Samuel Augustus Fuller

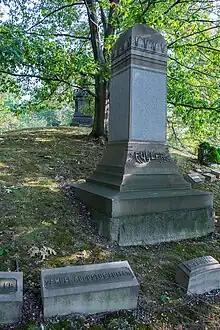
Grave of Samuel Augustus Fuller Sr. at Lake View Cemetery.

Samuel Augustus Fuller died on October 23, 1891. He had complained of feeling unwell the night before, and went to bed at about 11 P.M. He was discovered dead in his sleep from an apparent heart attack at 1:30 A.M. the following morning. He left an estate worth about $40,000 ($ in dollars).